Sen. Walter Lowrie House

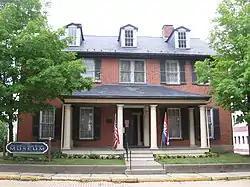
Sen. Walter Lowrie House

The Senator Walter Lowrie Shaw House is an historic home located in downtown Butler, Butler County, Pennsylvania, United States. Considered the last of its kind in the city of Butler, it is known in the area for being the home of Butler's only United States Senator, Walter Lowrie.